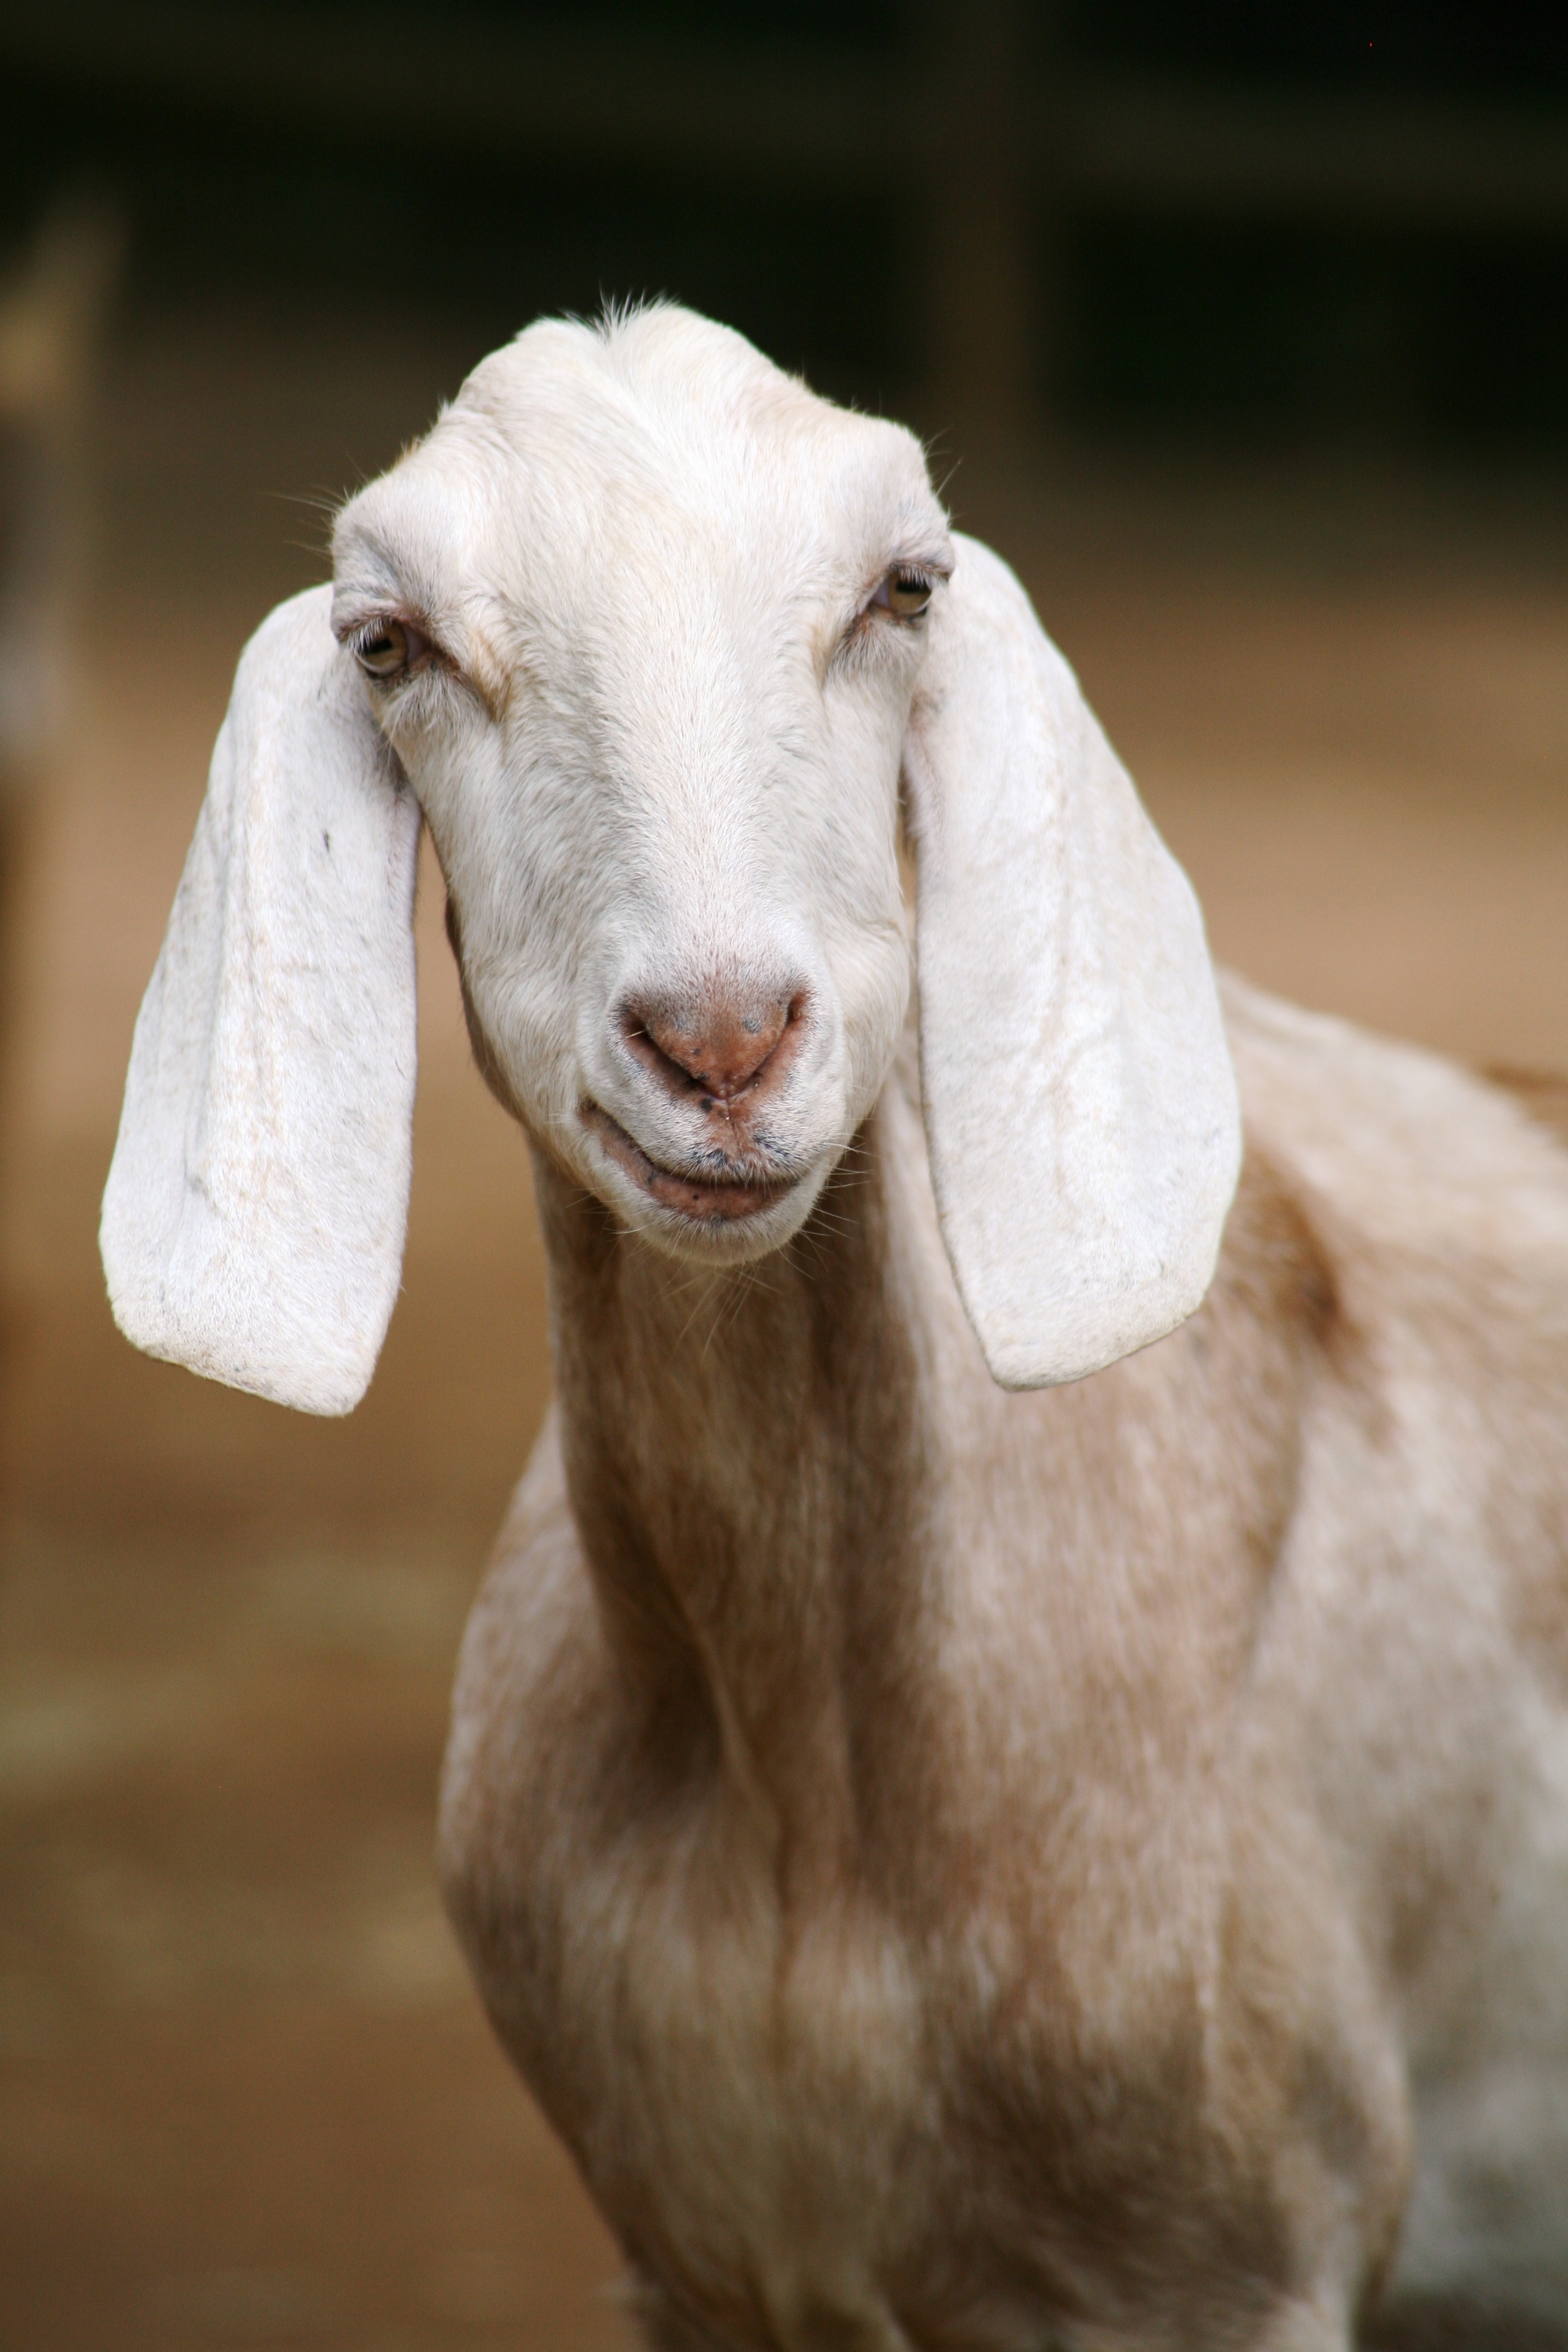
animal, goat, sheep, mammal, fauna, domestic animal, close up, goats, vertebrate, sheeps, cow goat family